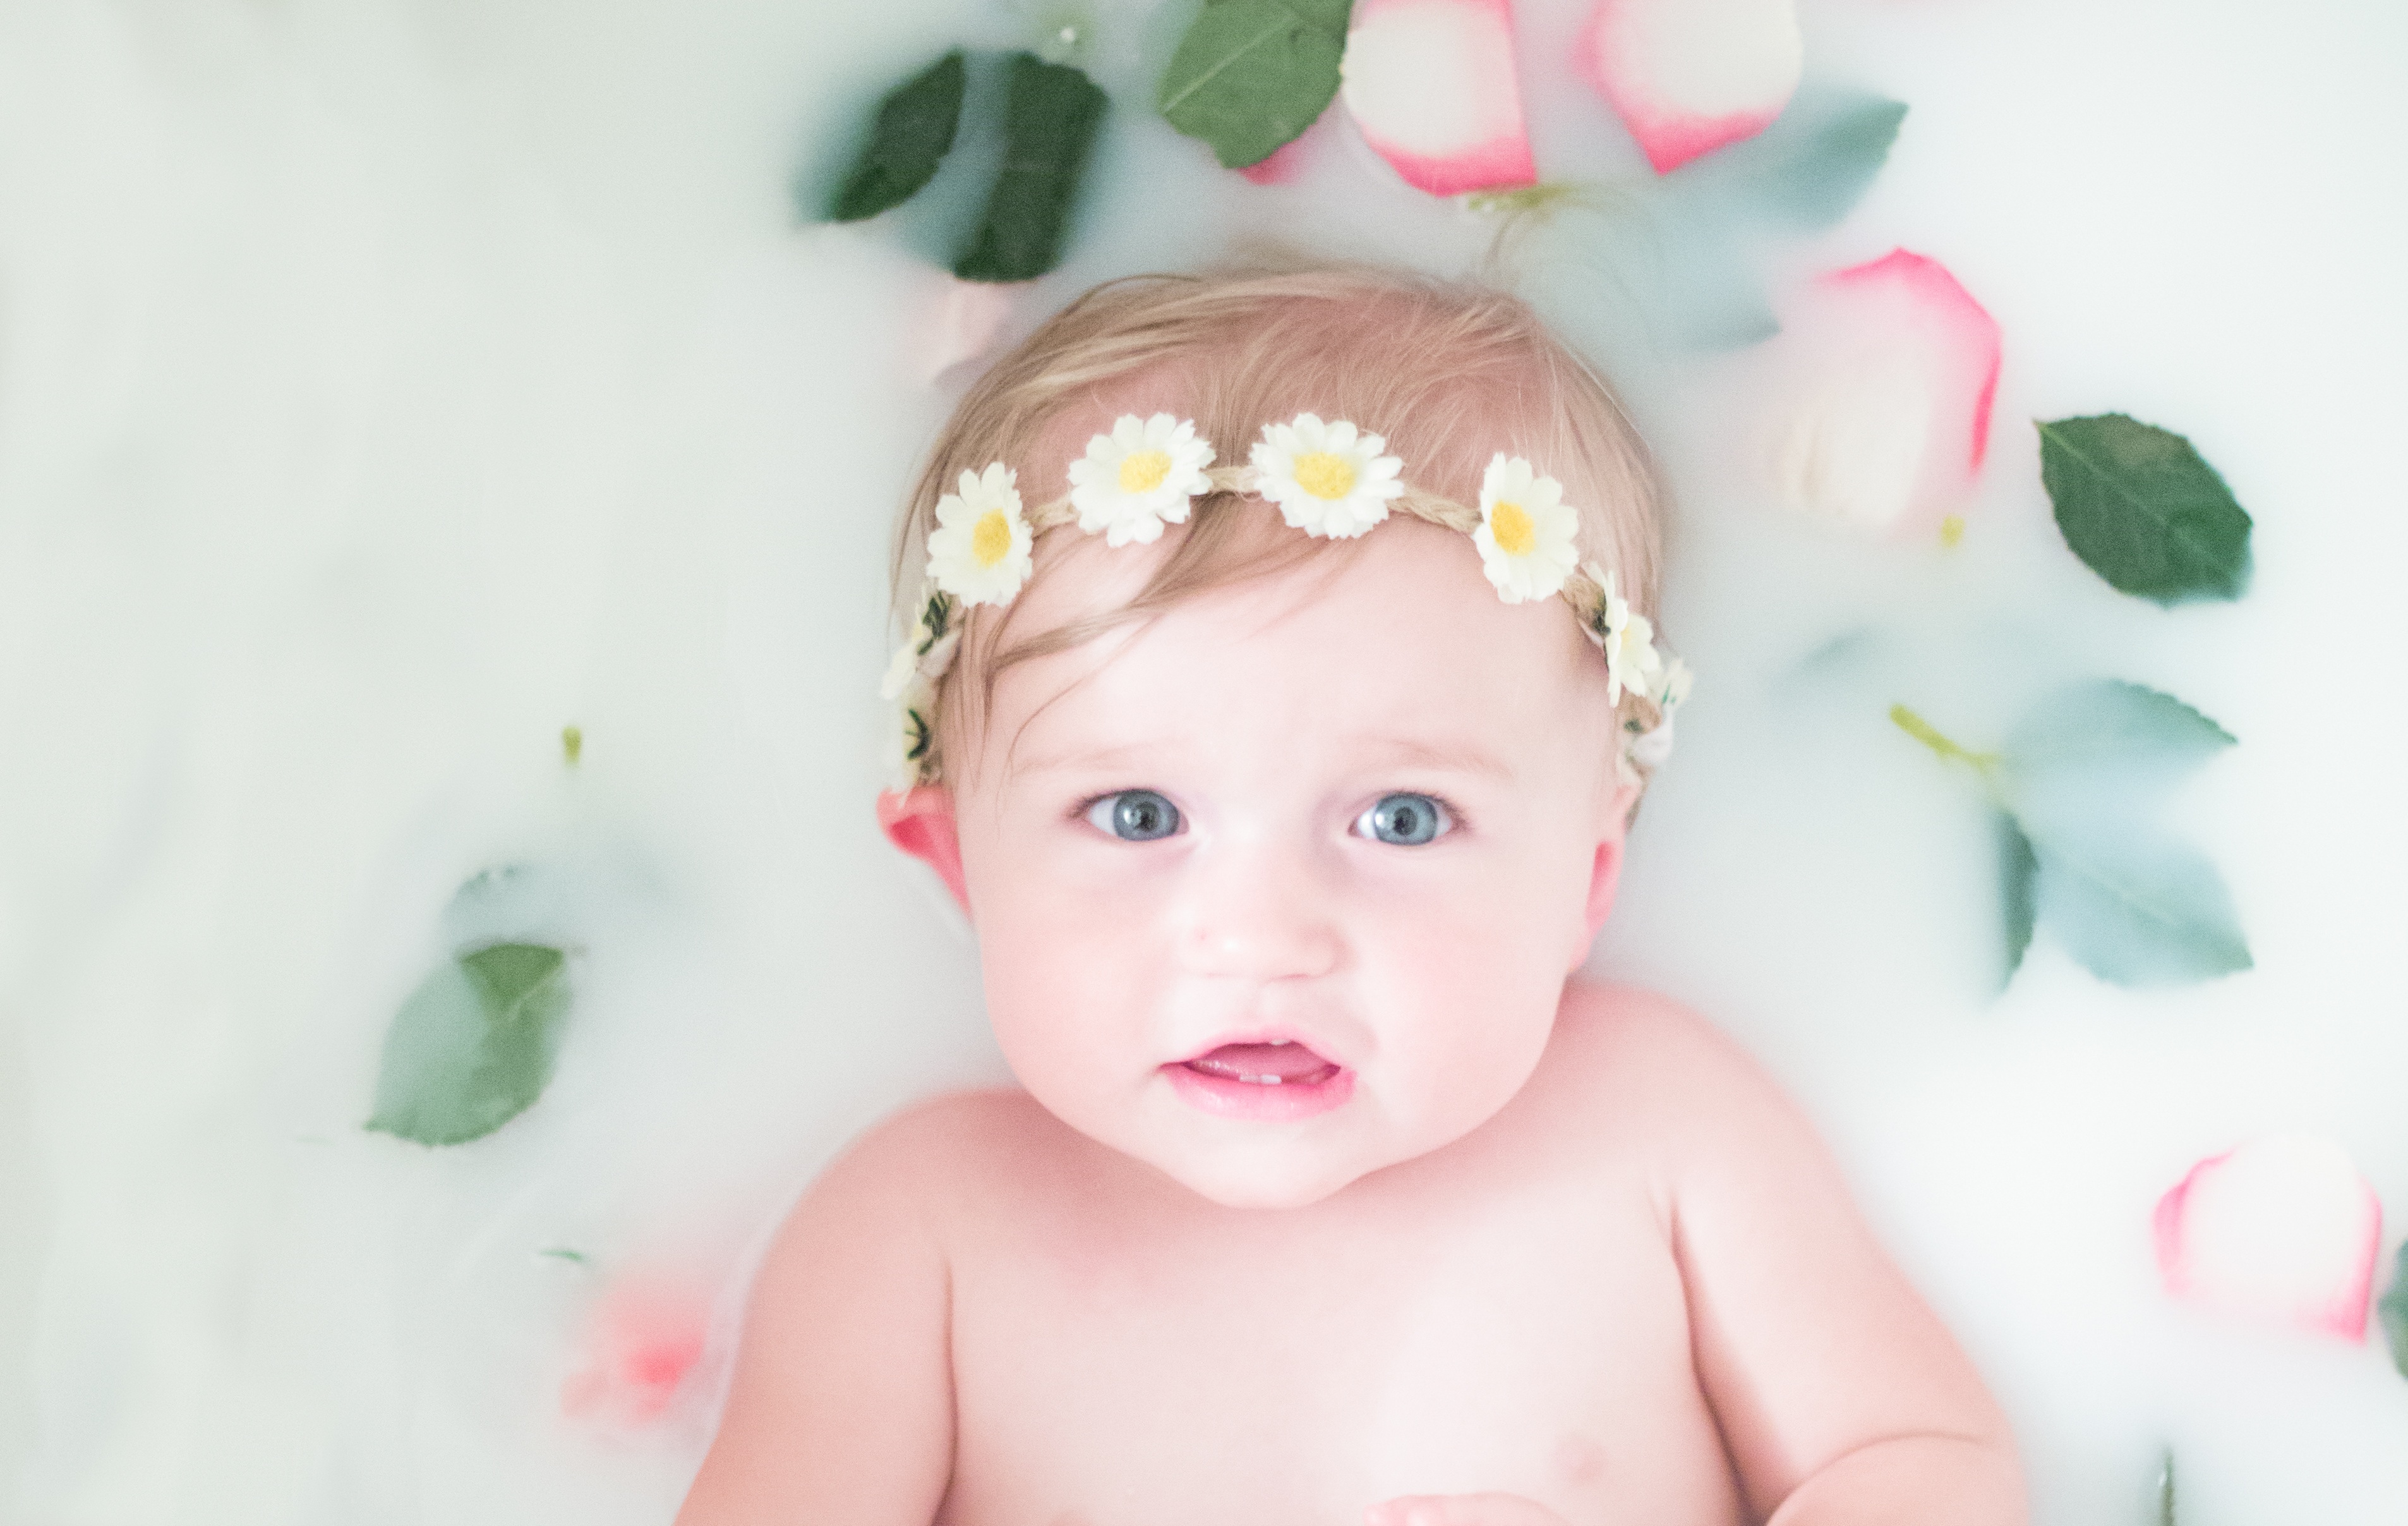
flower, petal, child, clothing, pink, face, infant, toddler, eye, head, skin, organ, sweetness, portrait photography, hair accessory